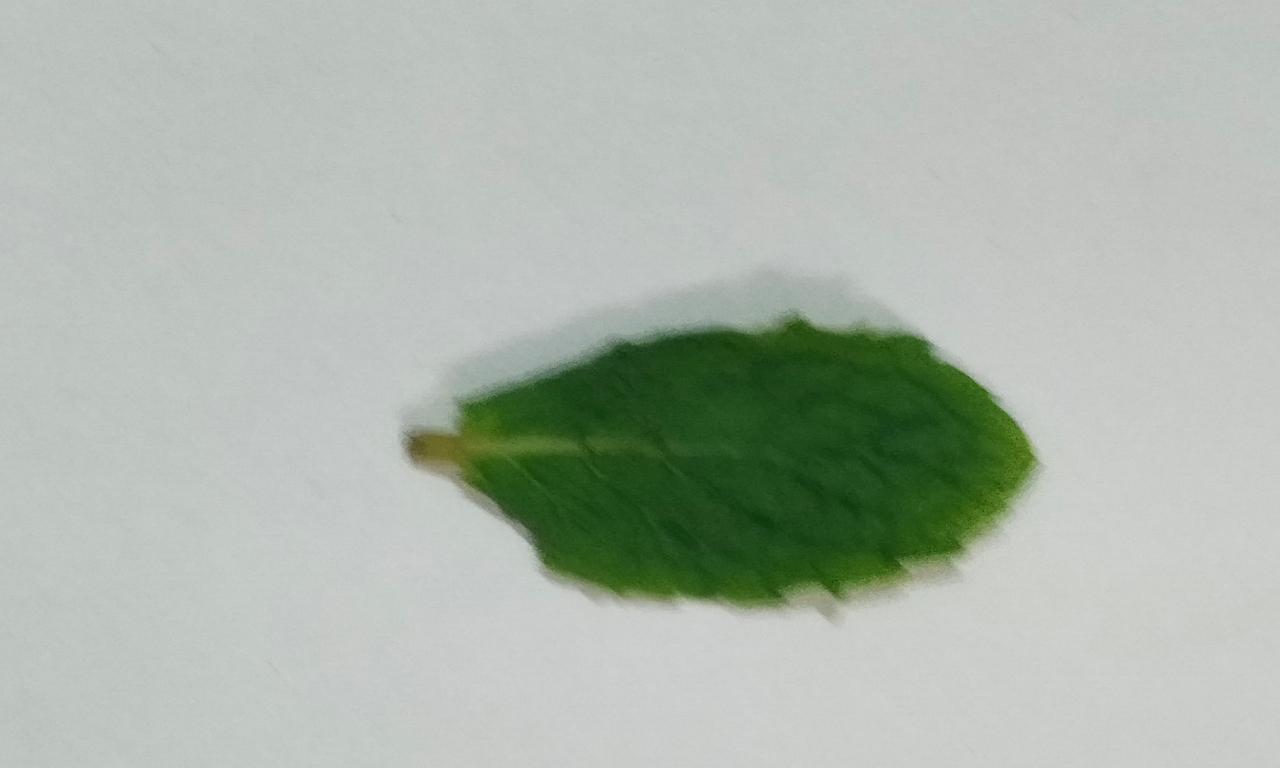
Label: Fresh